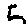
Label: 5